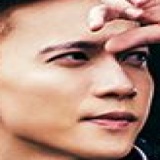
ca sĩ S.T Sơn Thạch